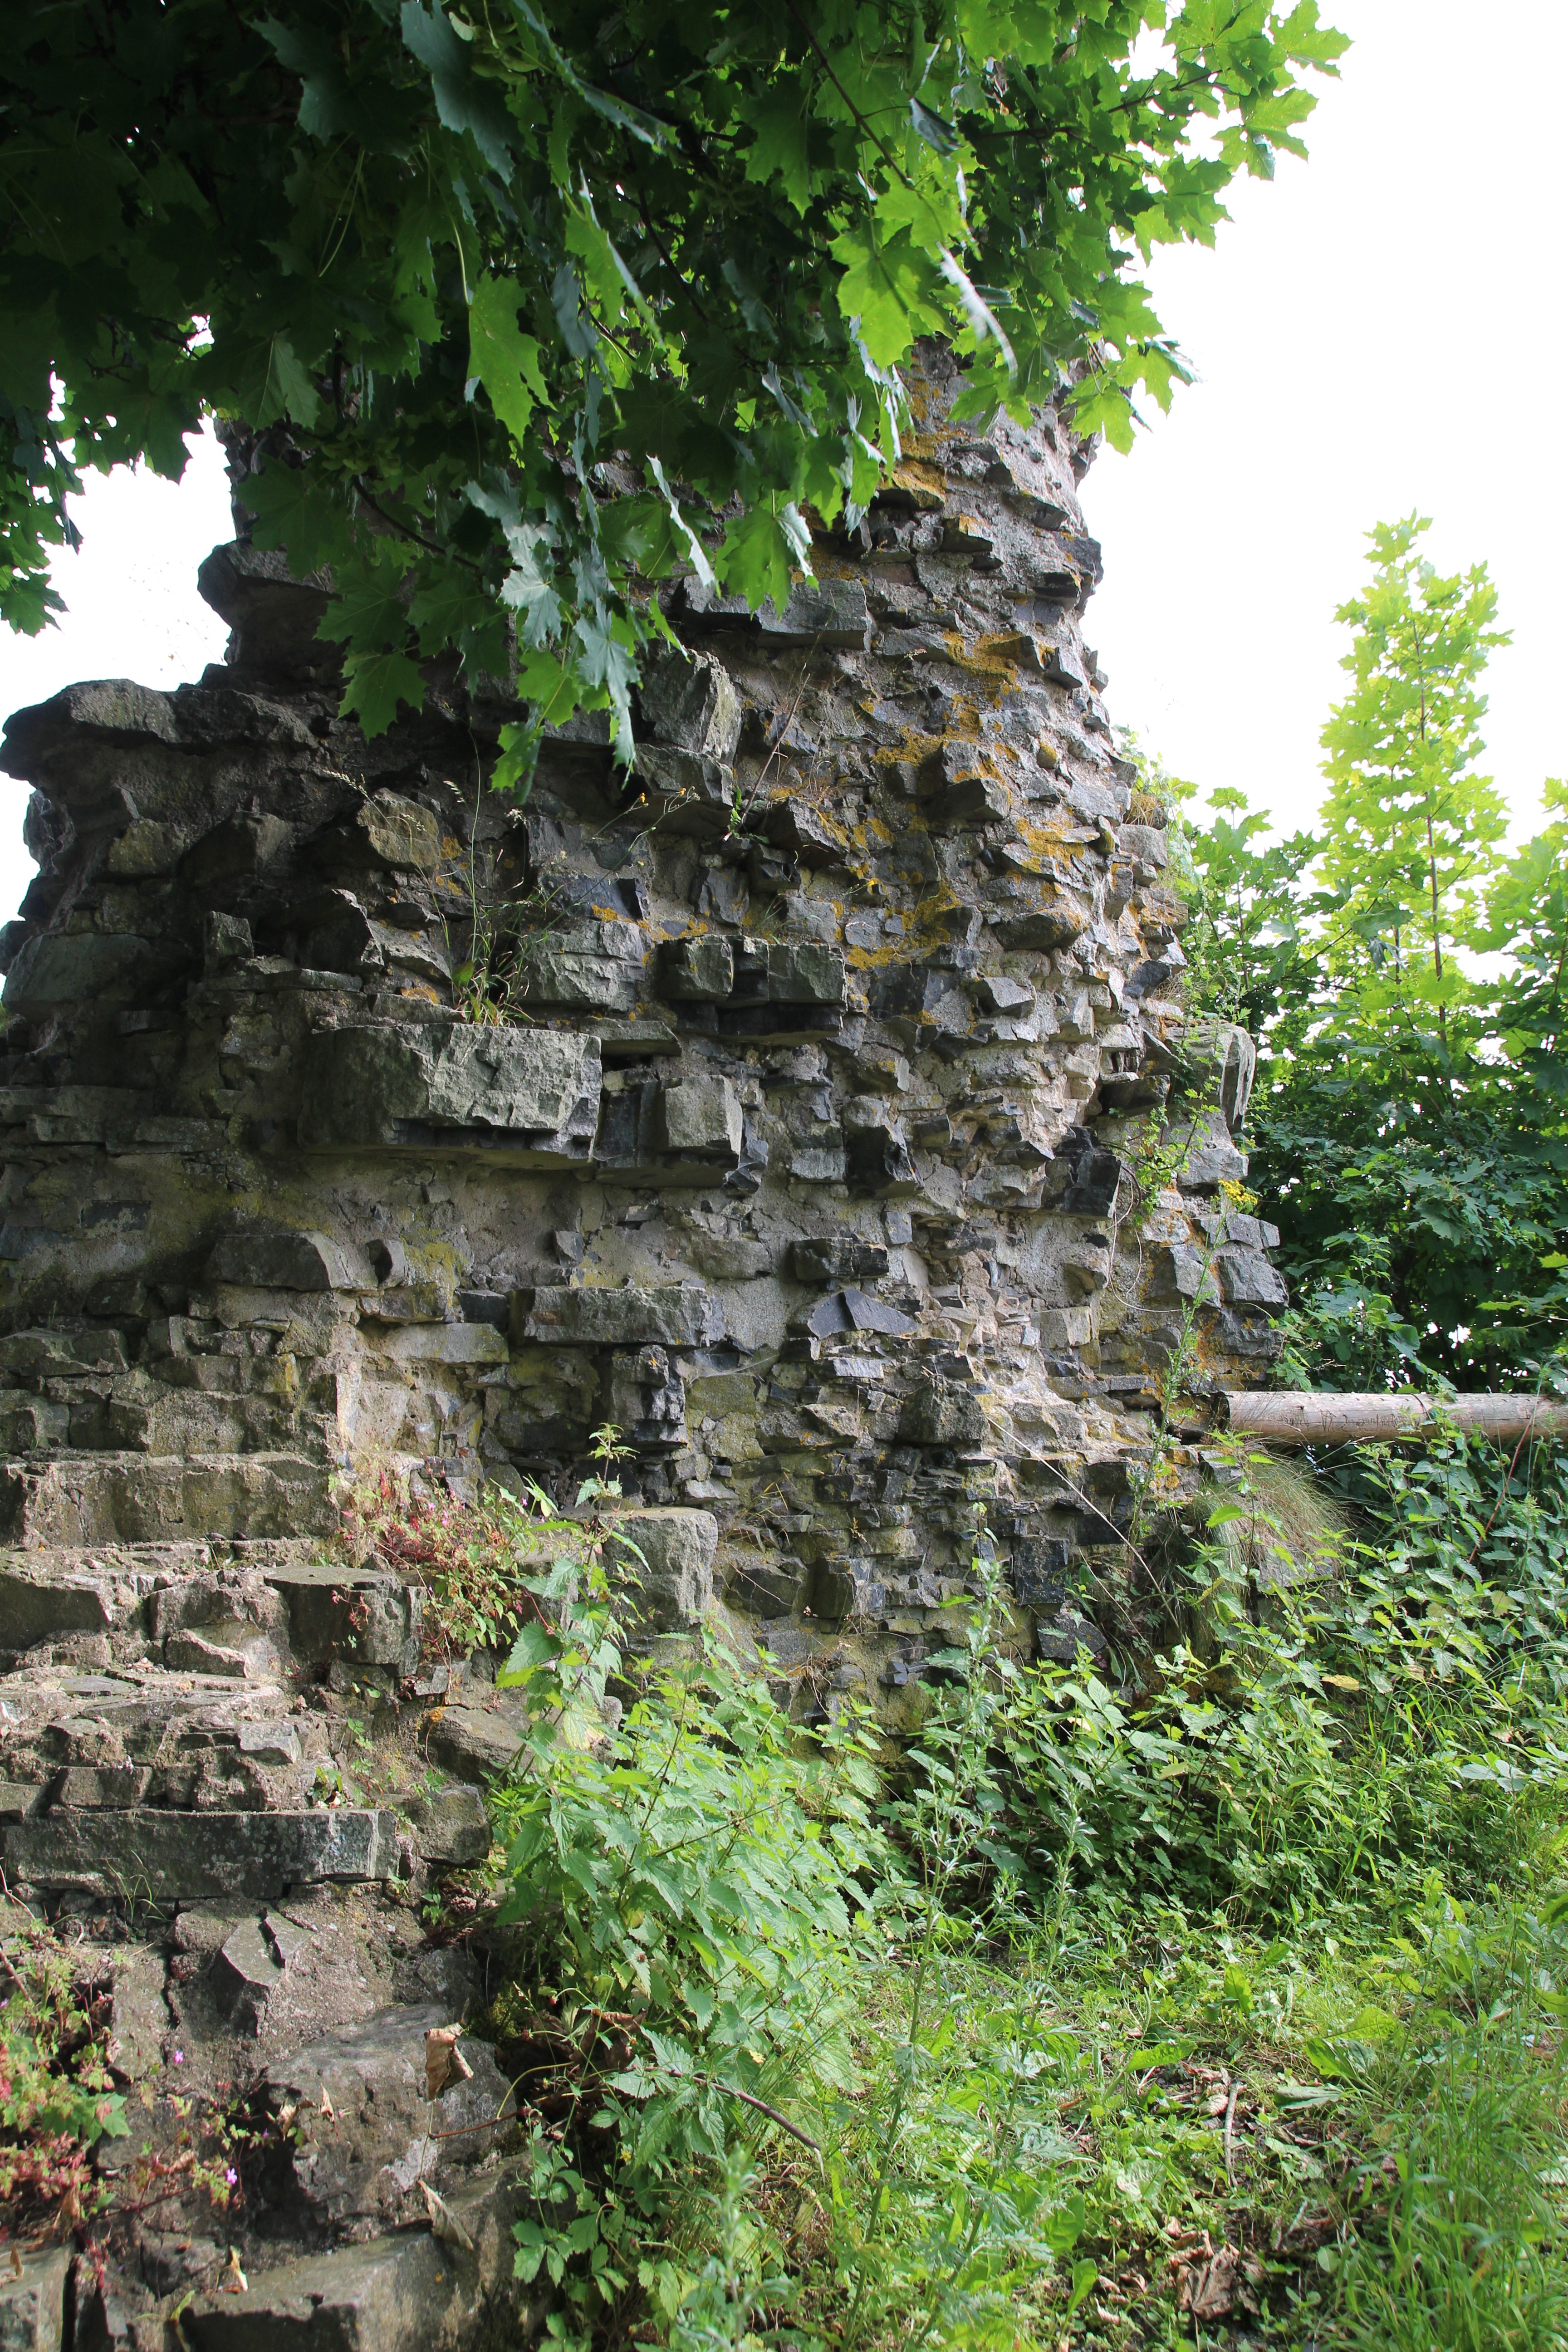
tree, nature, rock, wall, stone, green, jungle, castle, ruin, garden, terrain, weathered, ruins